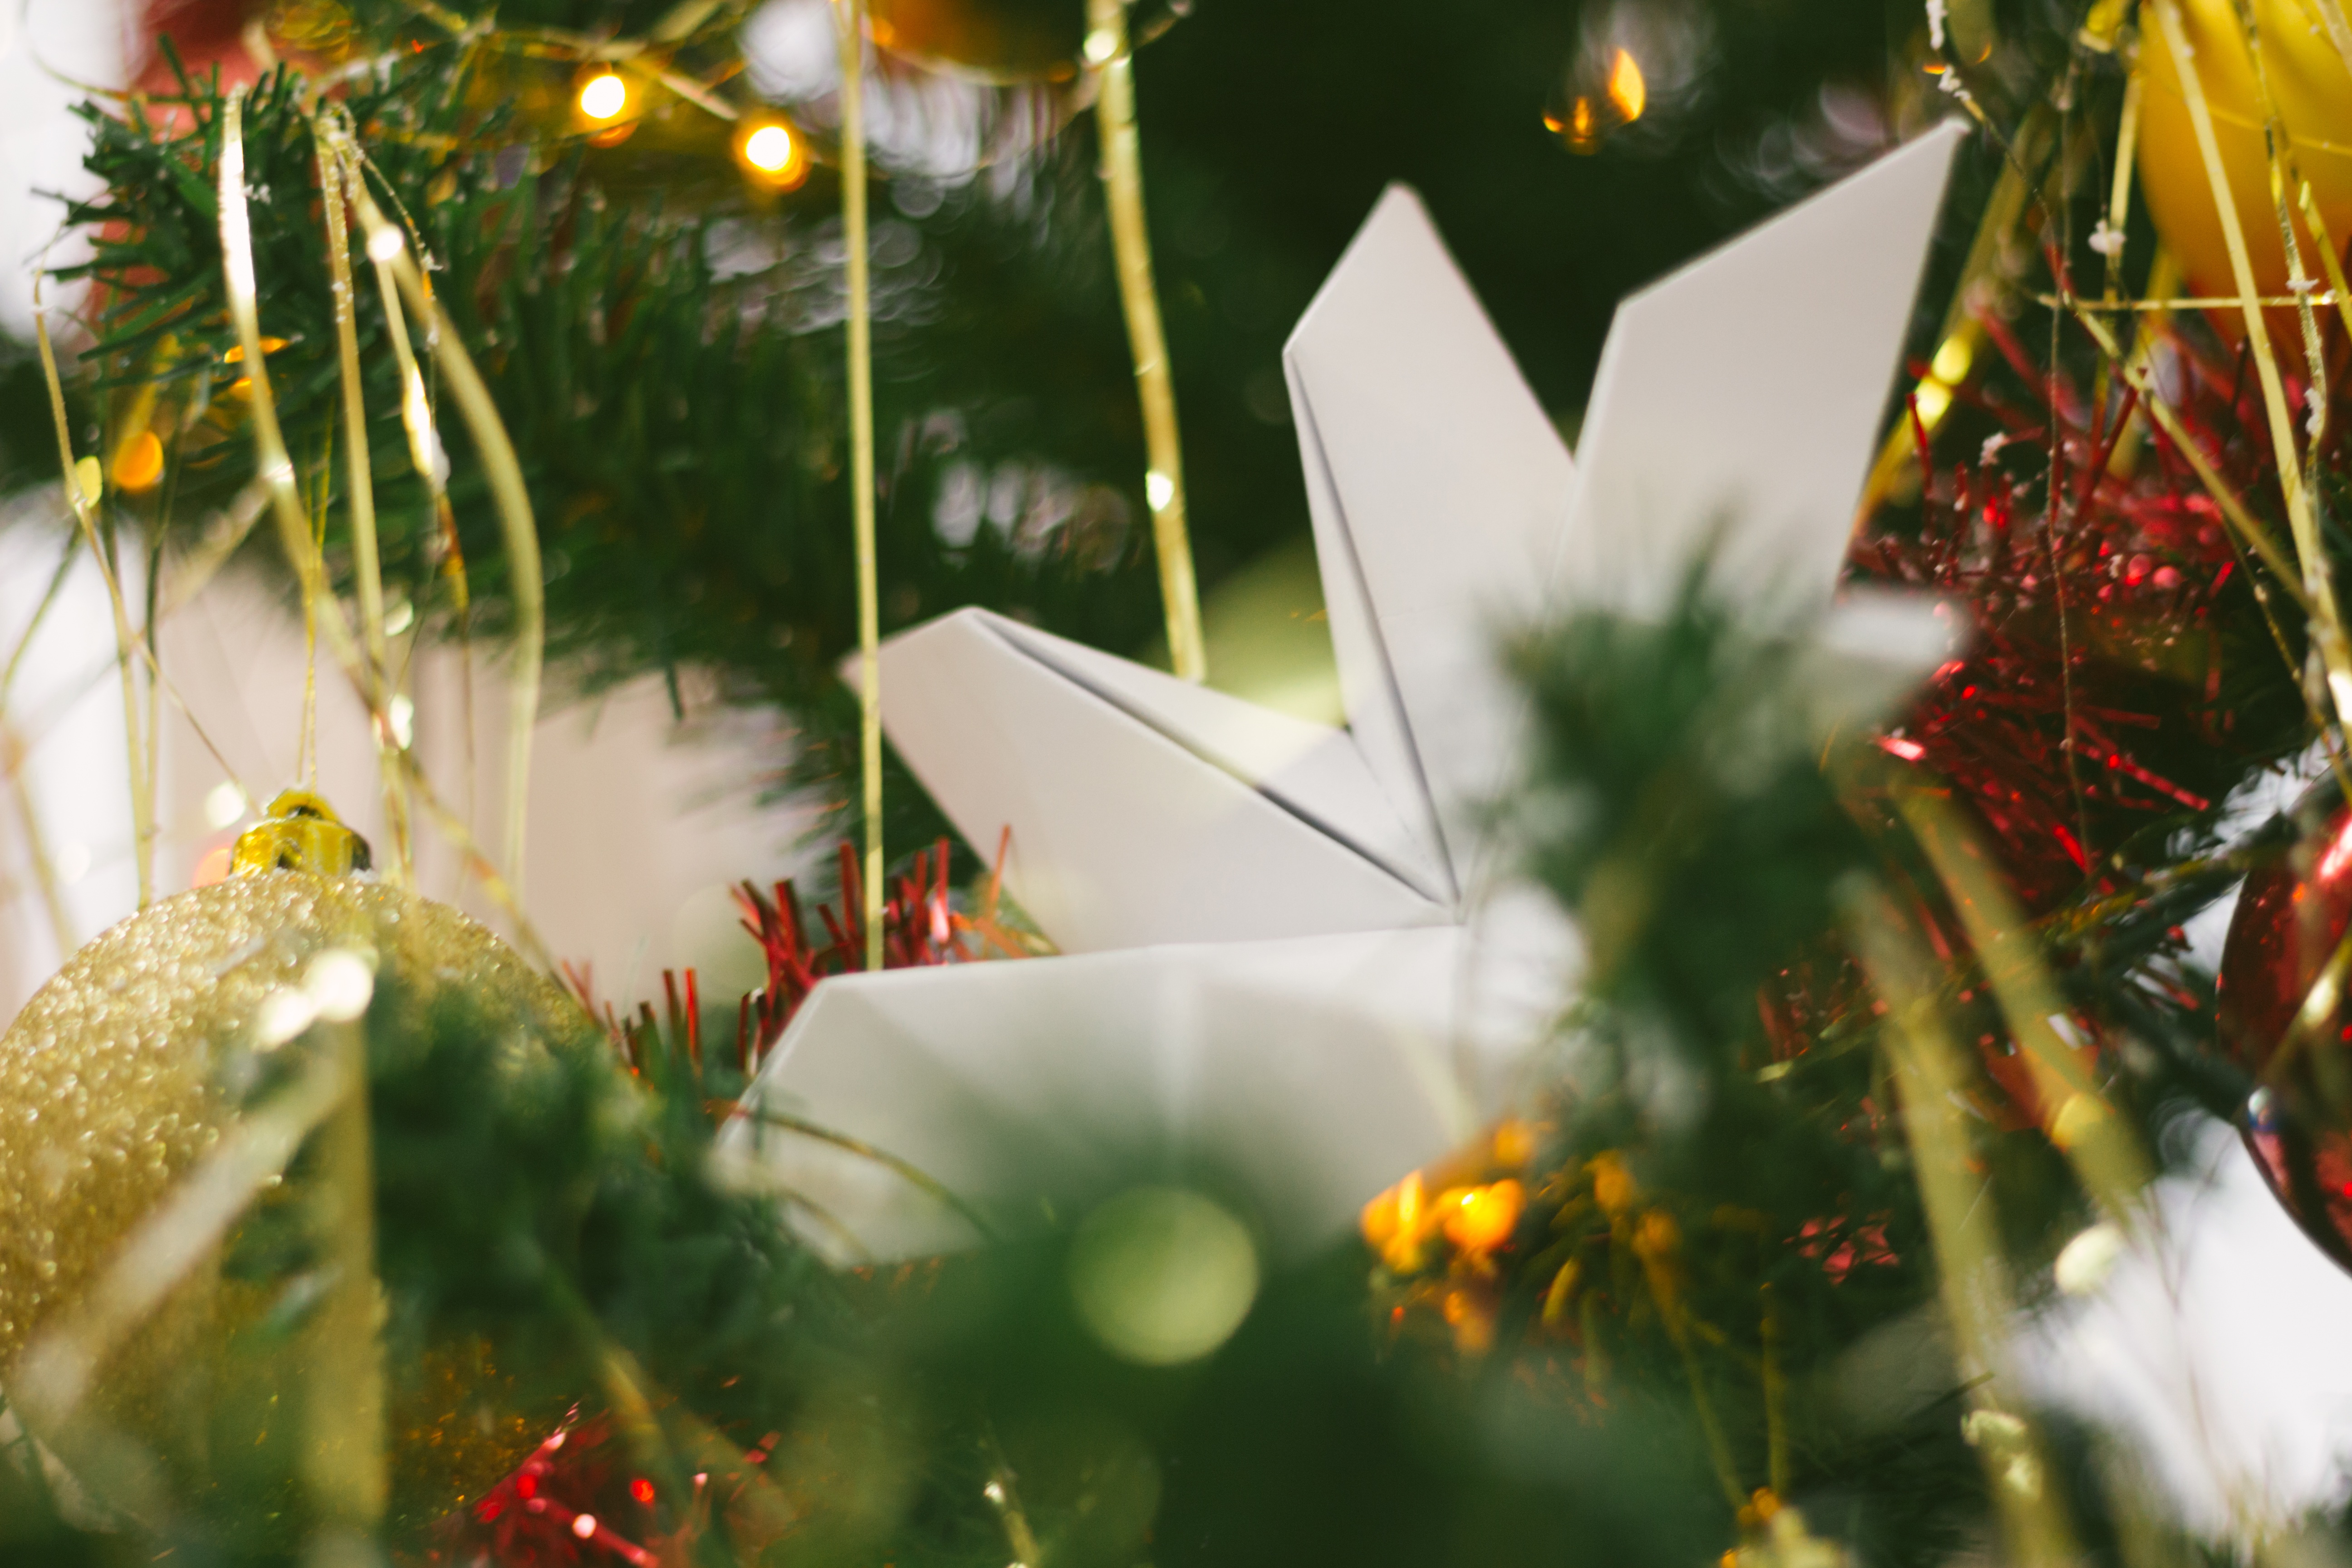
tree, branch, plant, sunlight, flower, autumn, christmas, flora, christmas tree, christmas decoration, floristry, flower arranging